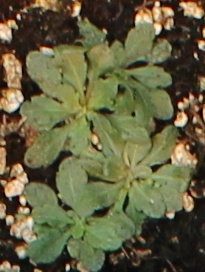
Label: Horseweed